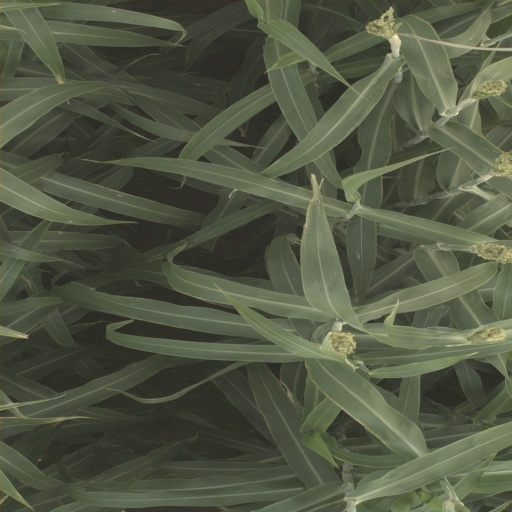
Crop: sorghum